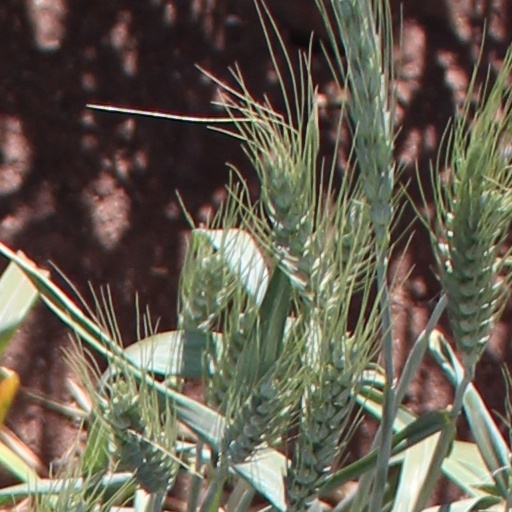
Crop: wheat